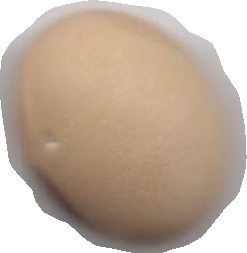
Variety: Anjasmoro